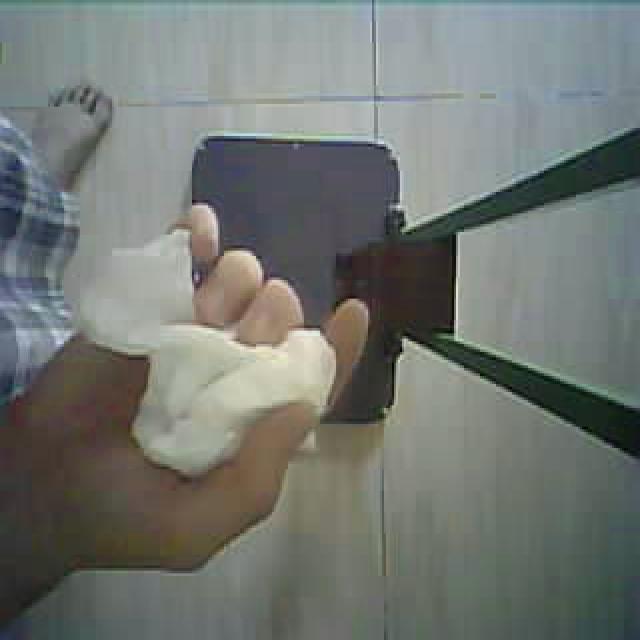
Label: tissues